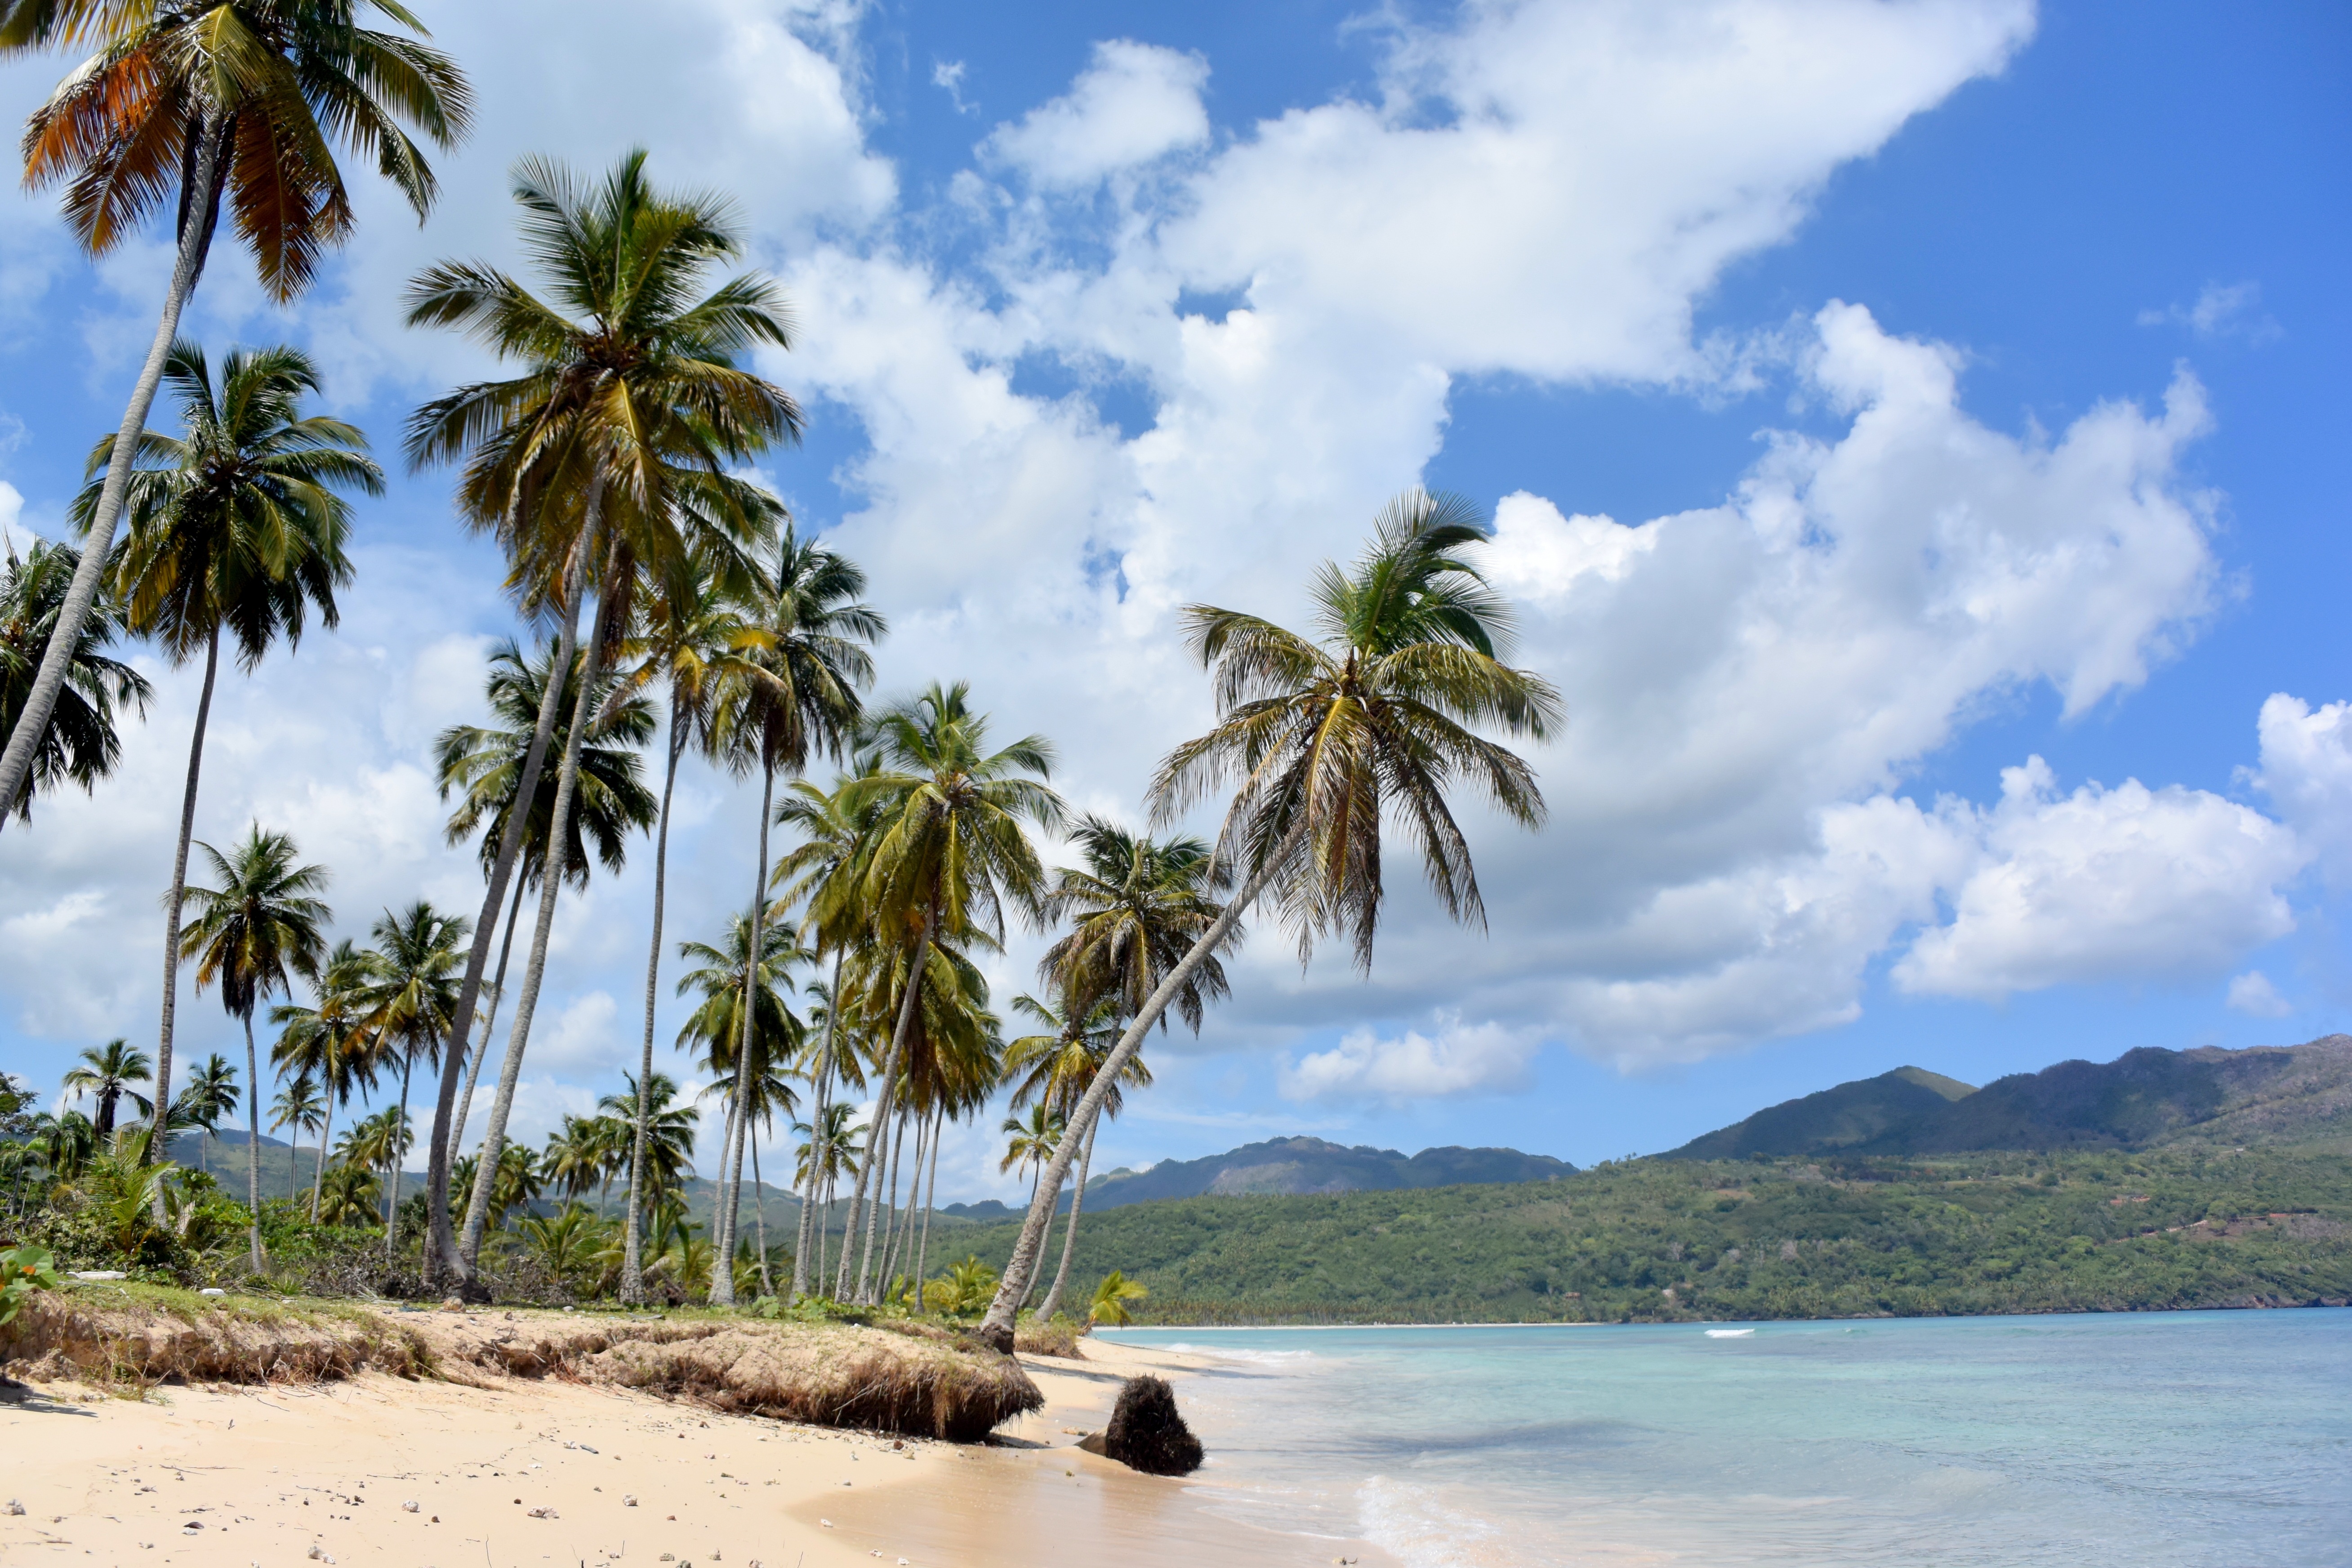
beach, sea, coast, tree, ocean, sky, palm tree, shore, vacation, travel, tropical, holiday, lagoon, bay, island, body of water, caribbean, dominican republic, palm trees, tropics, cape, islet, woody plant, arecales, palm family